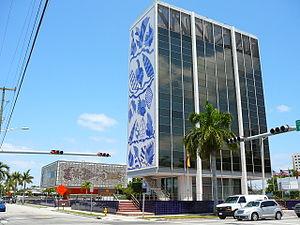
Miami est une ville des États-Unis, centre financier et culturel de niveau international, située dans le Sud-Est de l'État de Floride, sur la côte de l'océan Atlantique. Elle est le siège du comté de Miami-Dade.